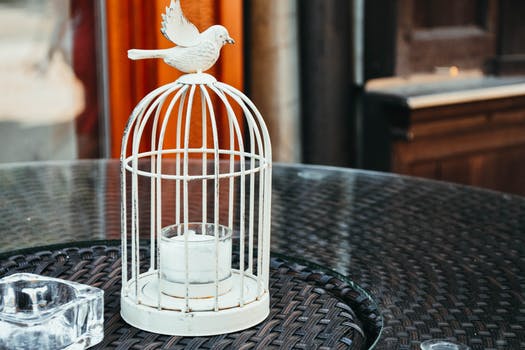
Label: No Watermark